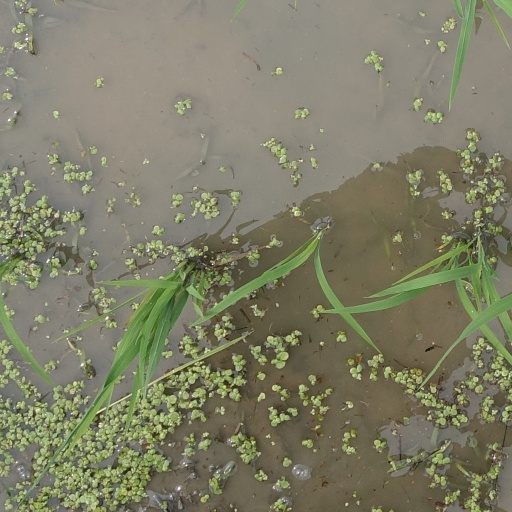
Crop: rice